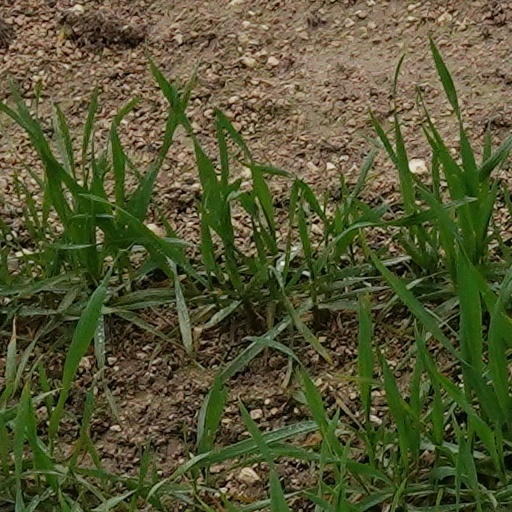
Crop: wheat